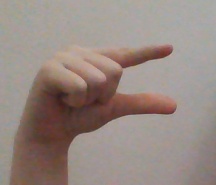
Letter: dal